SS Pasteur (1938)

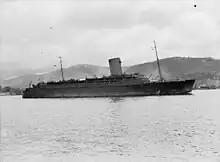
"Pasteur" in wartime on Convoy WS19

Due to her speed, "Pasteur" normally made her crossings alone and unescorted rather than as part of a convoy. She made one voyage from Glasgow to Halifax with a mixed complement of troops, including officers arranging the transport of 20,000 British troops across Canada and the Pacific to Singapore in October, 1941. She also carried almost 2,000 German prisoners to prisoner of war camps in North America. In addition, she transported prisoners from Suez, Egypt to South Africa. In 1943, she visited Freetown, Cape Town, Durban, Aden and Port Tewfik, and then back to the Clyde and Halifax. She carried 10,000 troops of the British 8th Army Corps and 5,000 US 1st Army Corps troops to the battle of Alamein. Altogether, she carried 220,000 troops, and 30,000 wounded, and traveled 370,669 miles during the war.